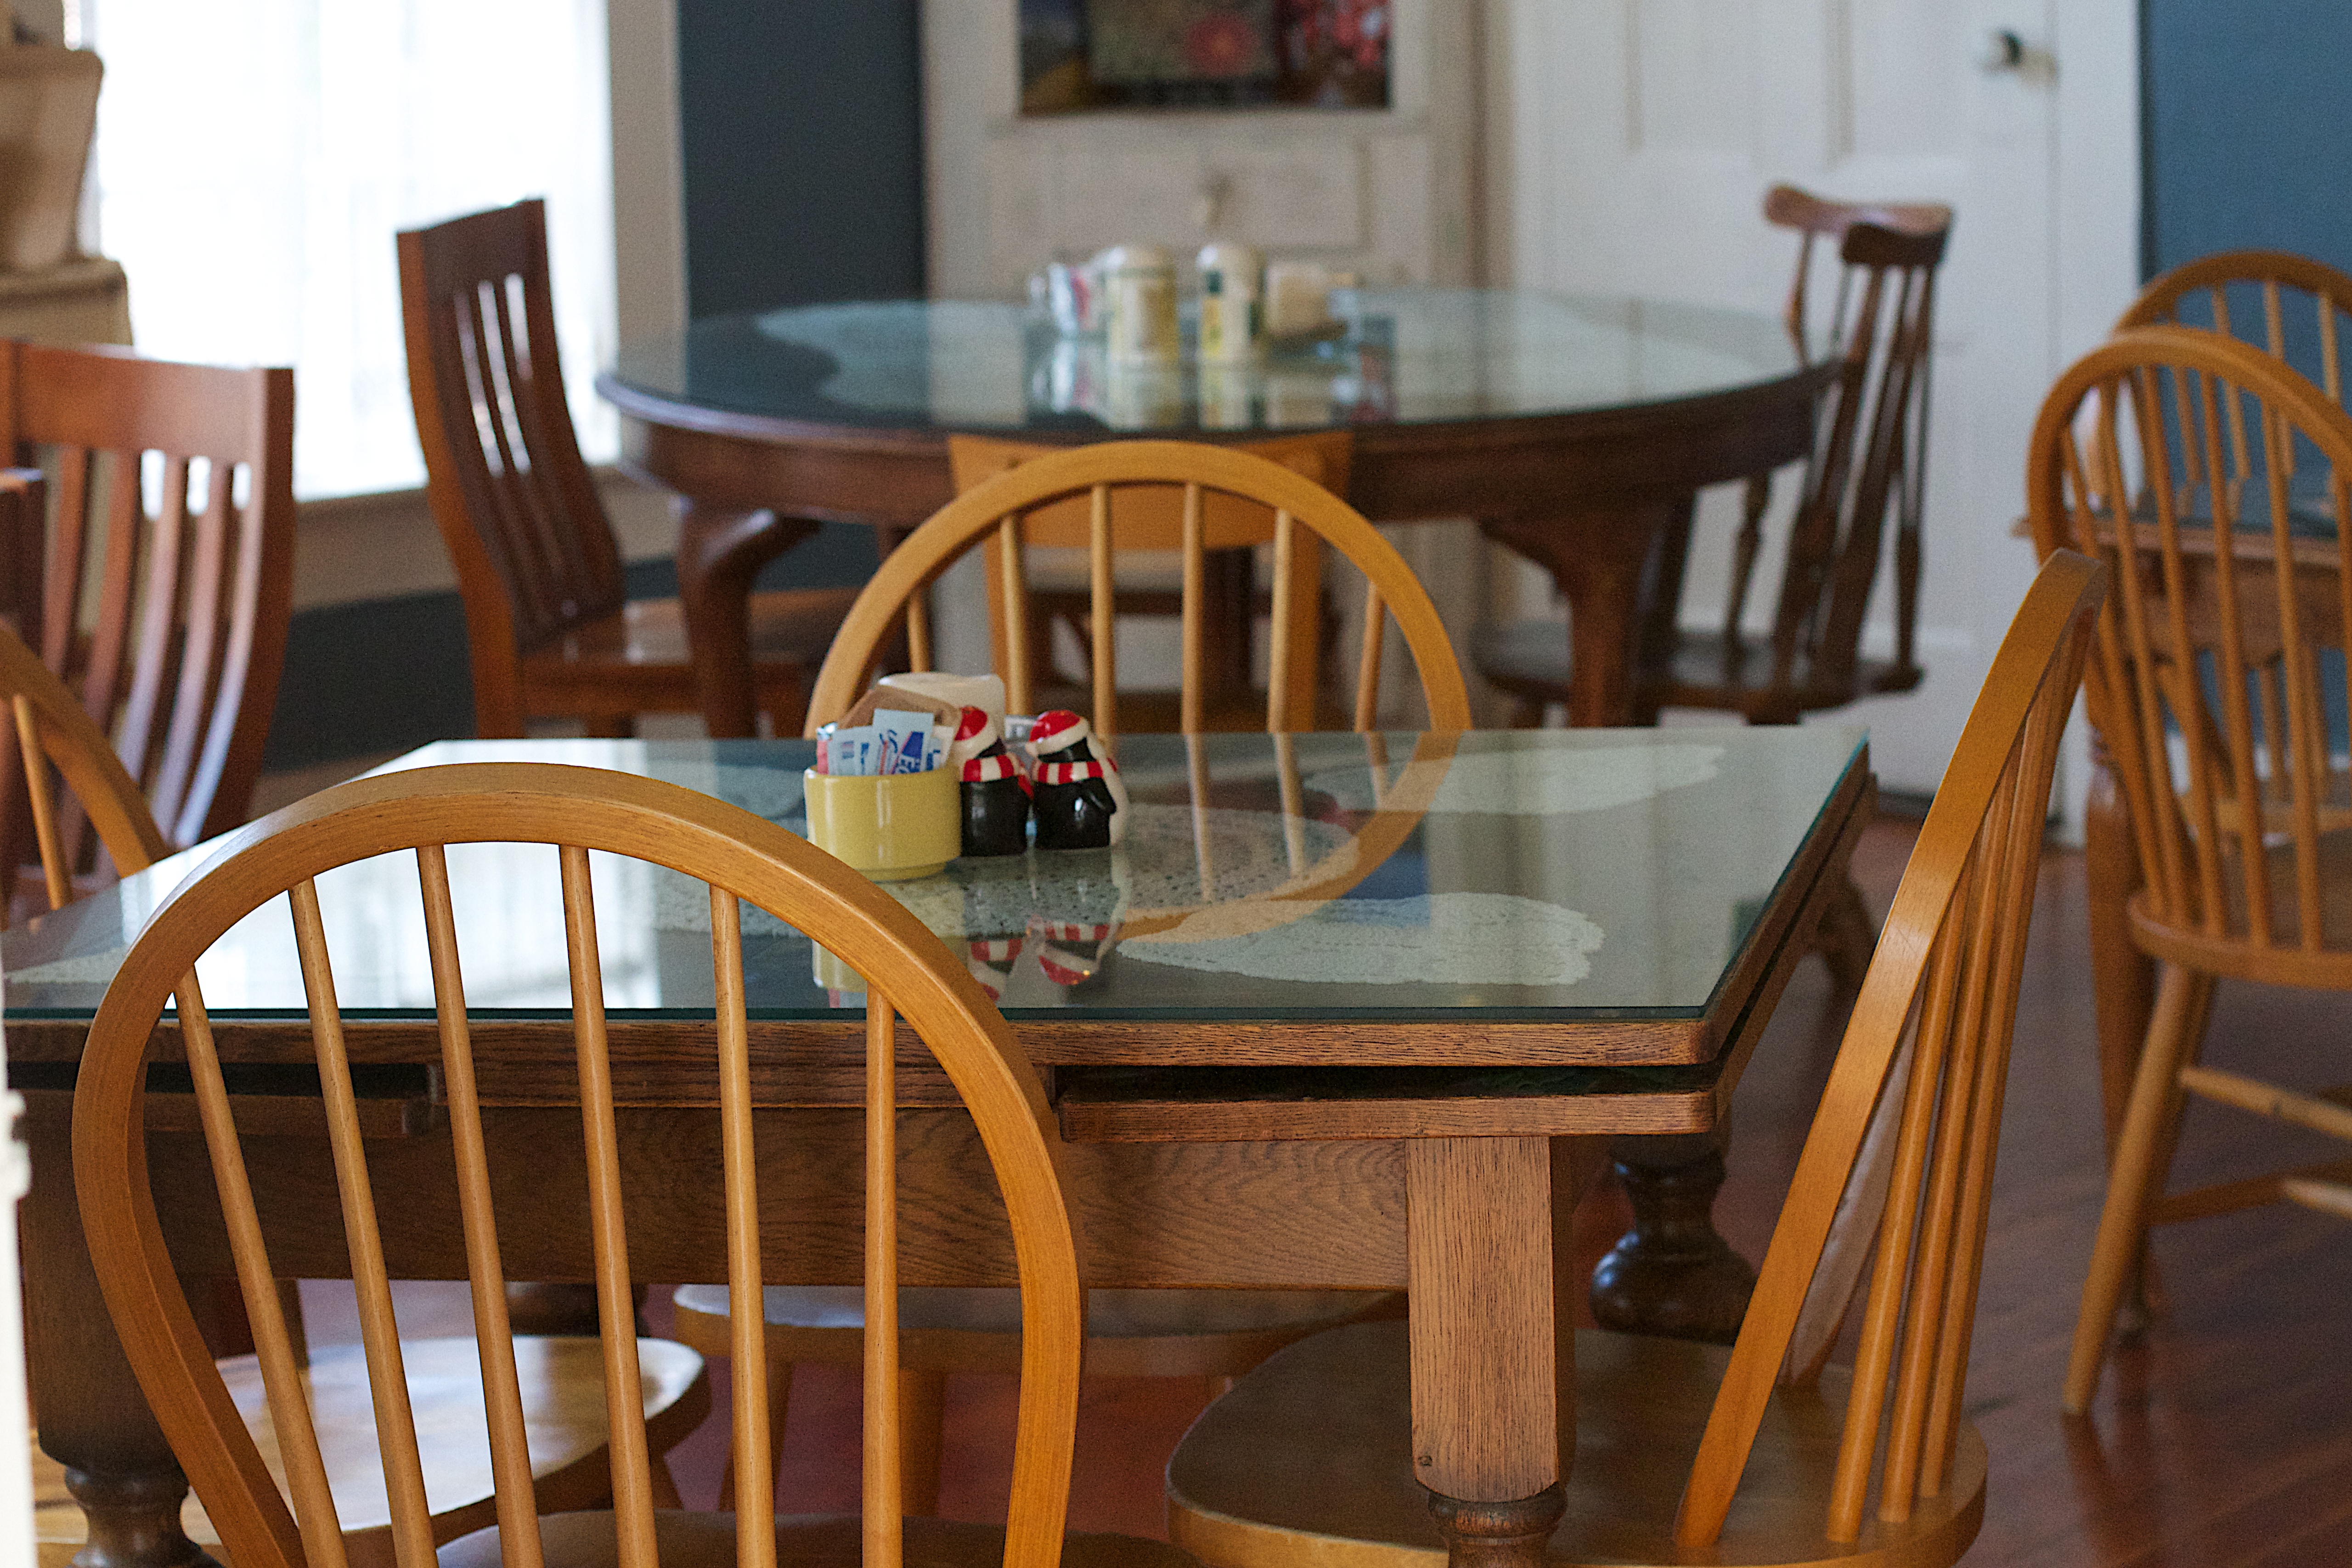
table, wood, floor, restaurant, home, cottage, property, living room, furniture, room, interior design, hardwood, estate, randallhouse, dining room, man made object